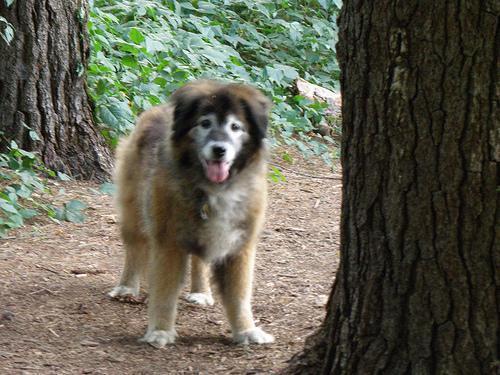
leonberger